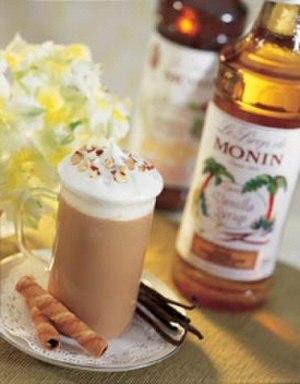
Monin est une entreprise française de production et de commercialisation de sirops, liqueurs et purée de fruits, destinés en priorité aux professionnels.